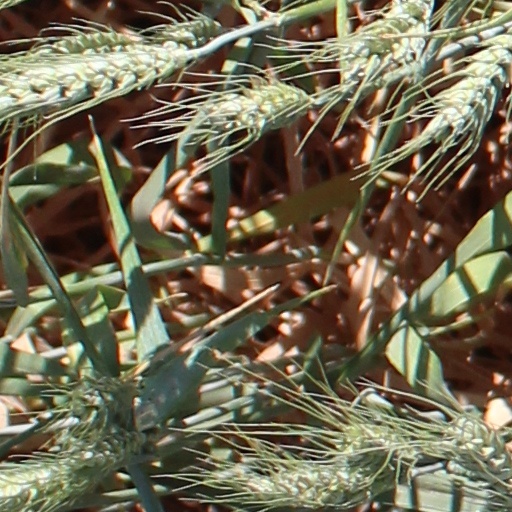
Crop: wheat